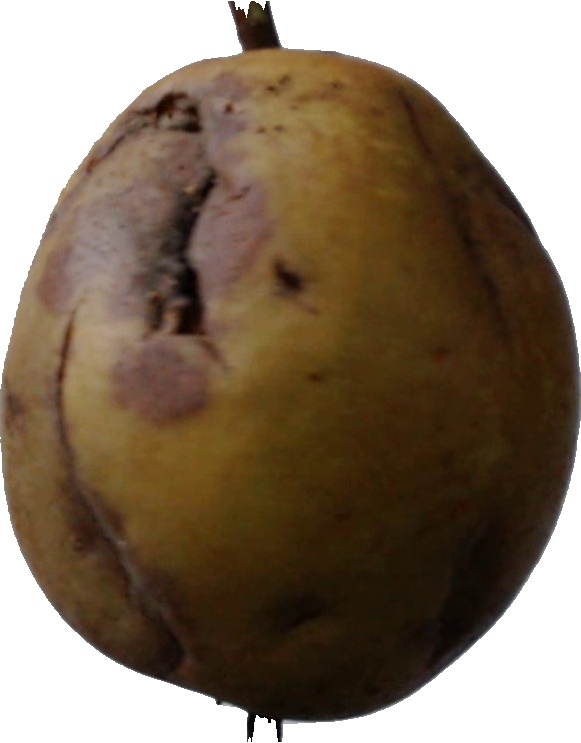
Label: pear_3